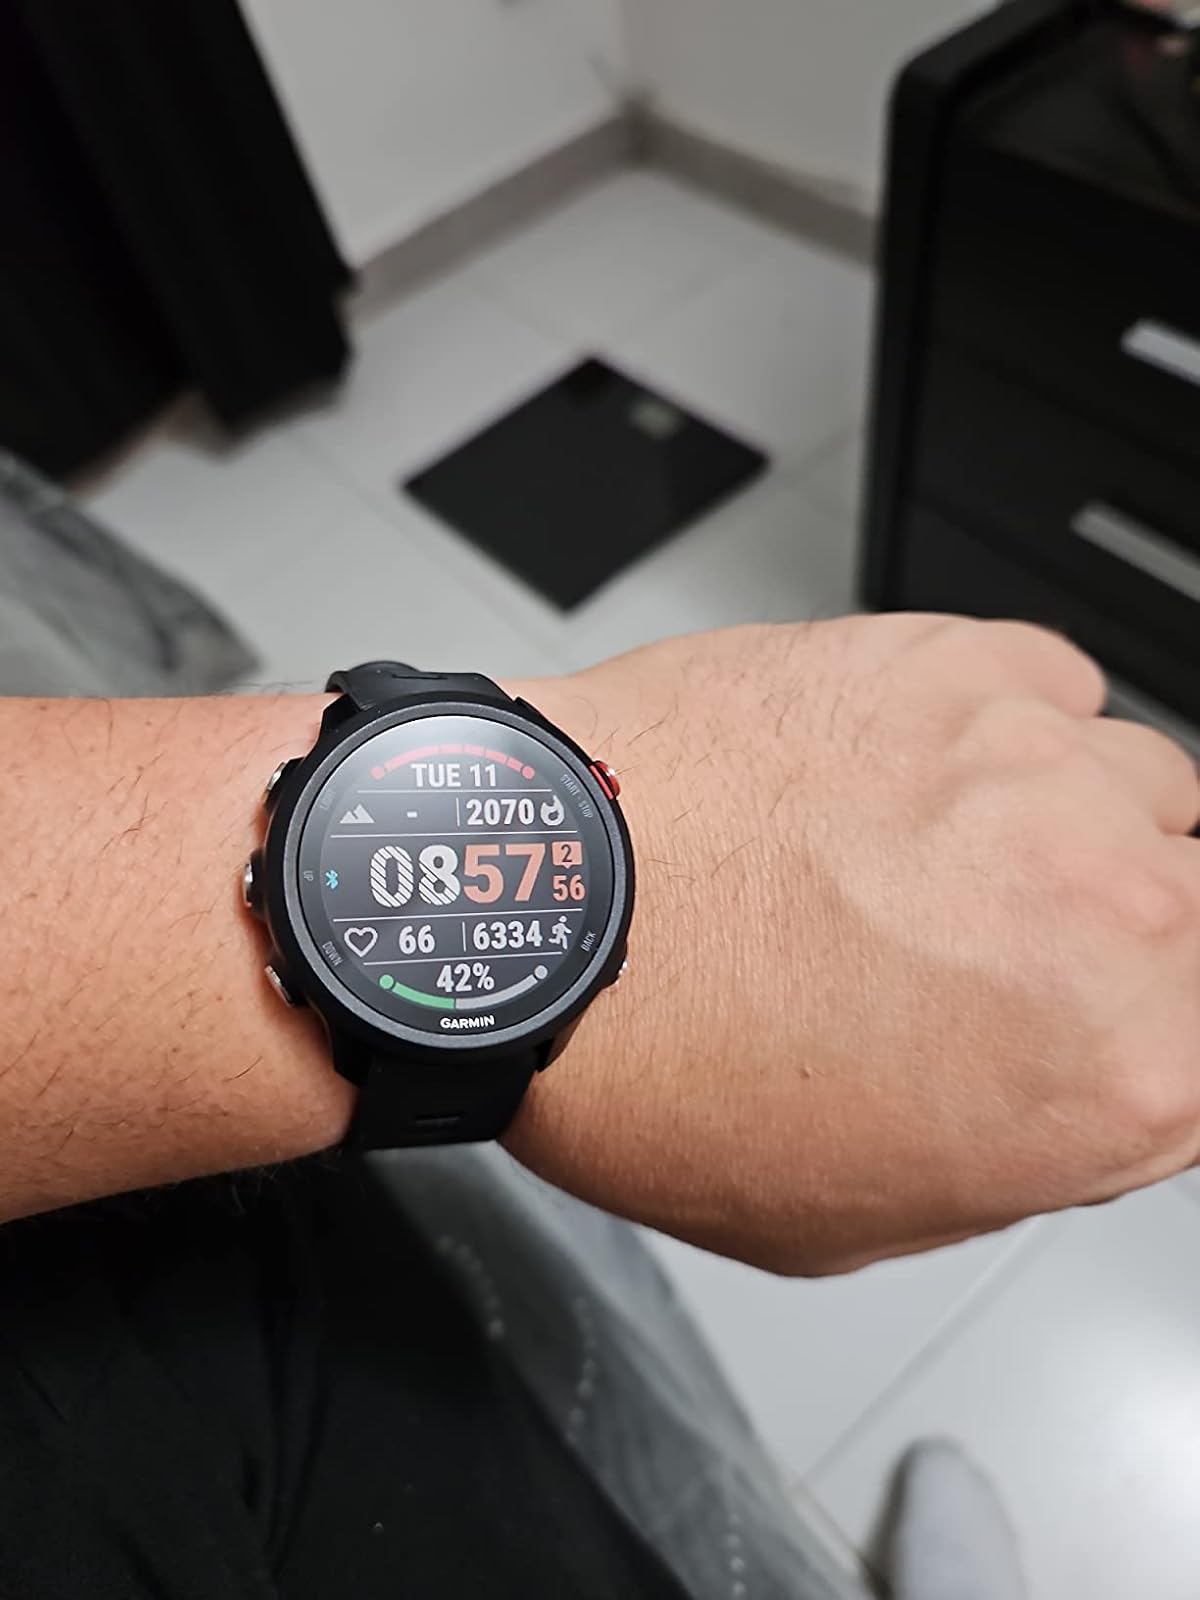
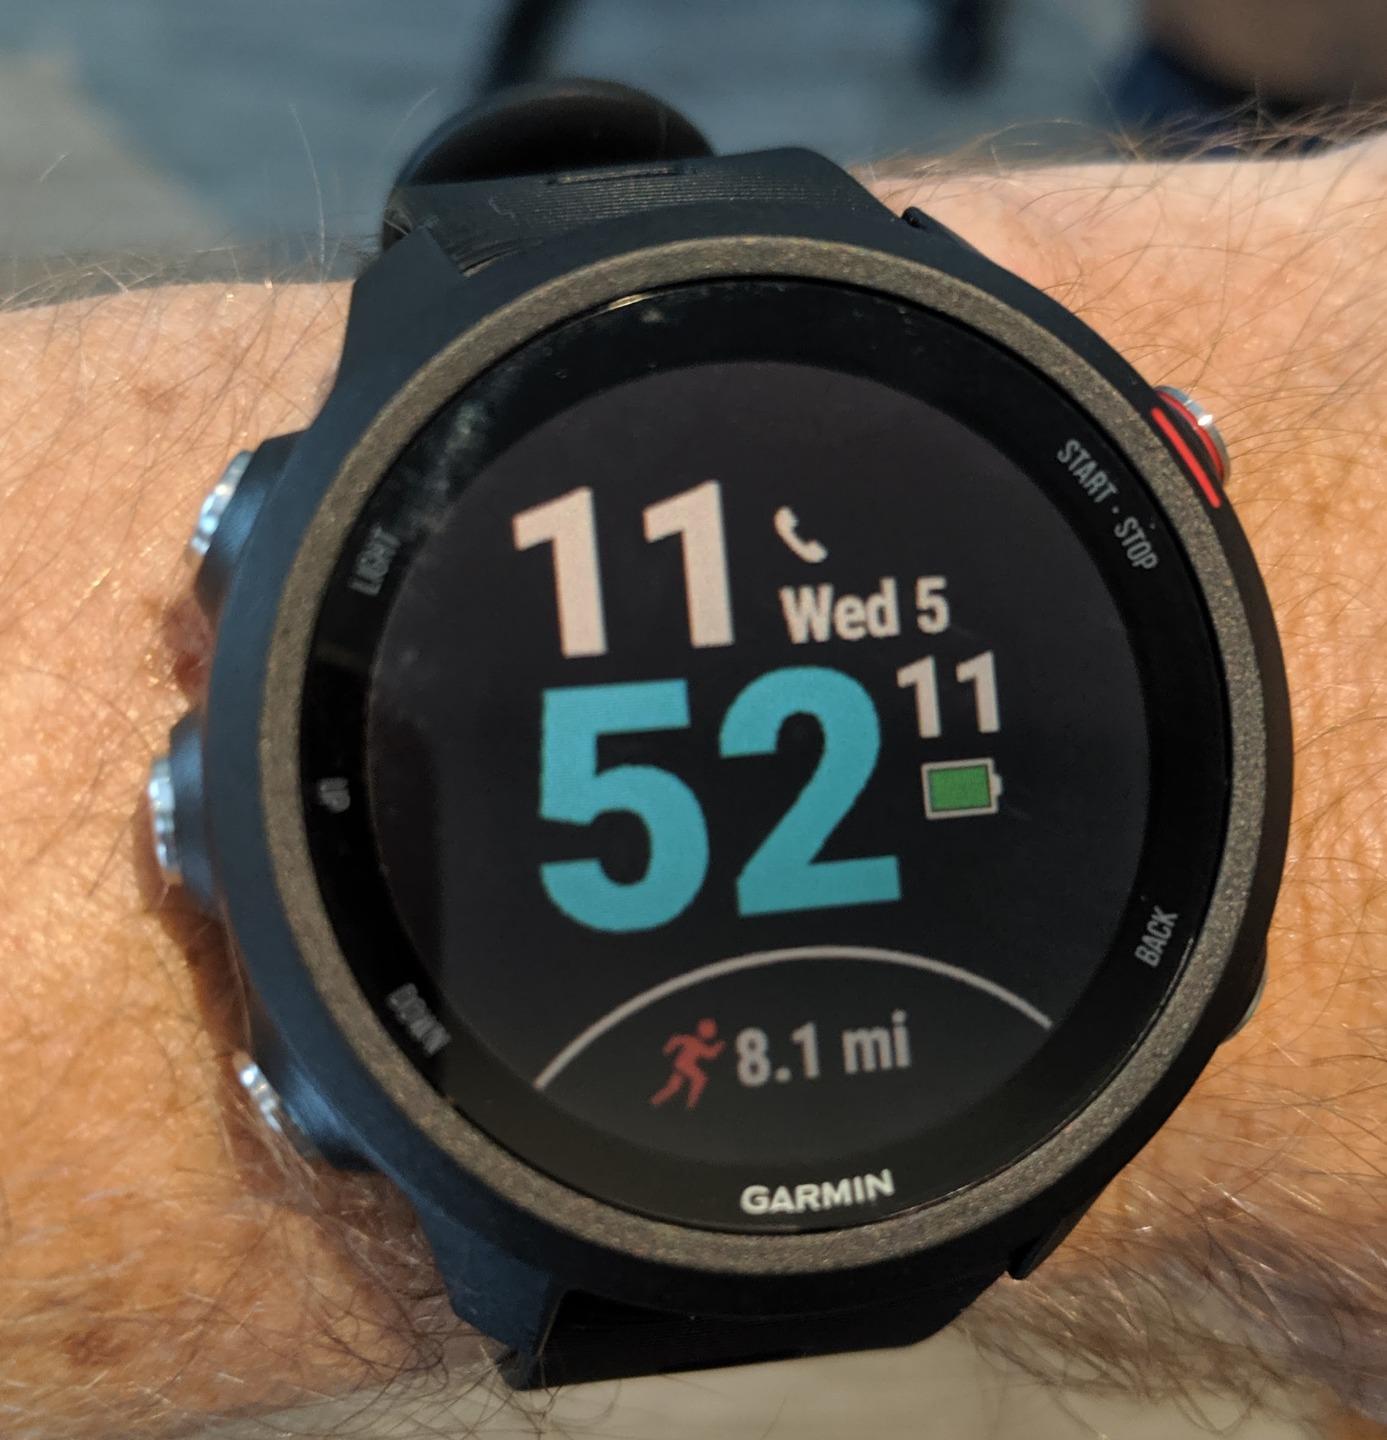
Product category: smartwatch
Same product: yes